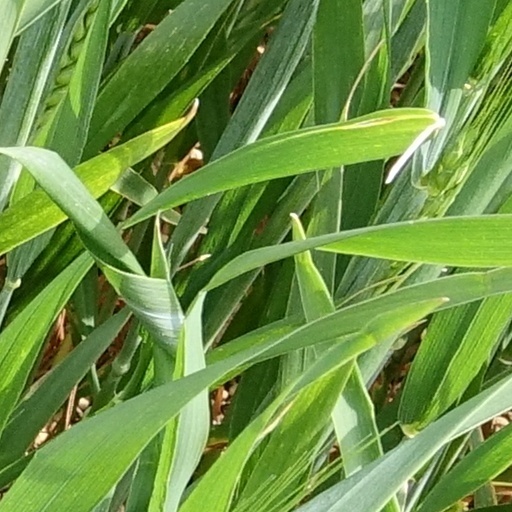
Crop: wheat